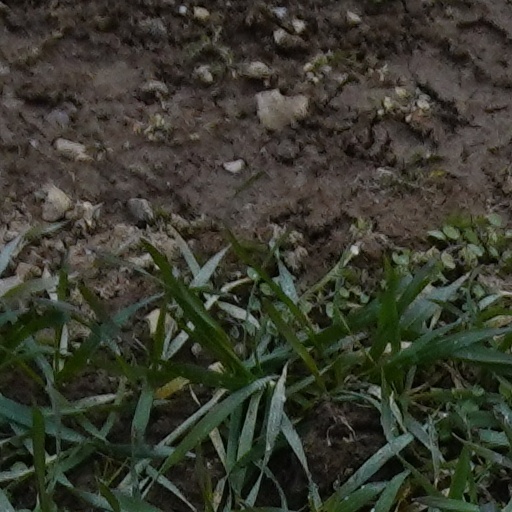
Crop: wheat